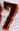
Number: 7